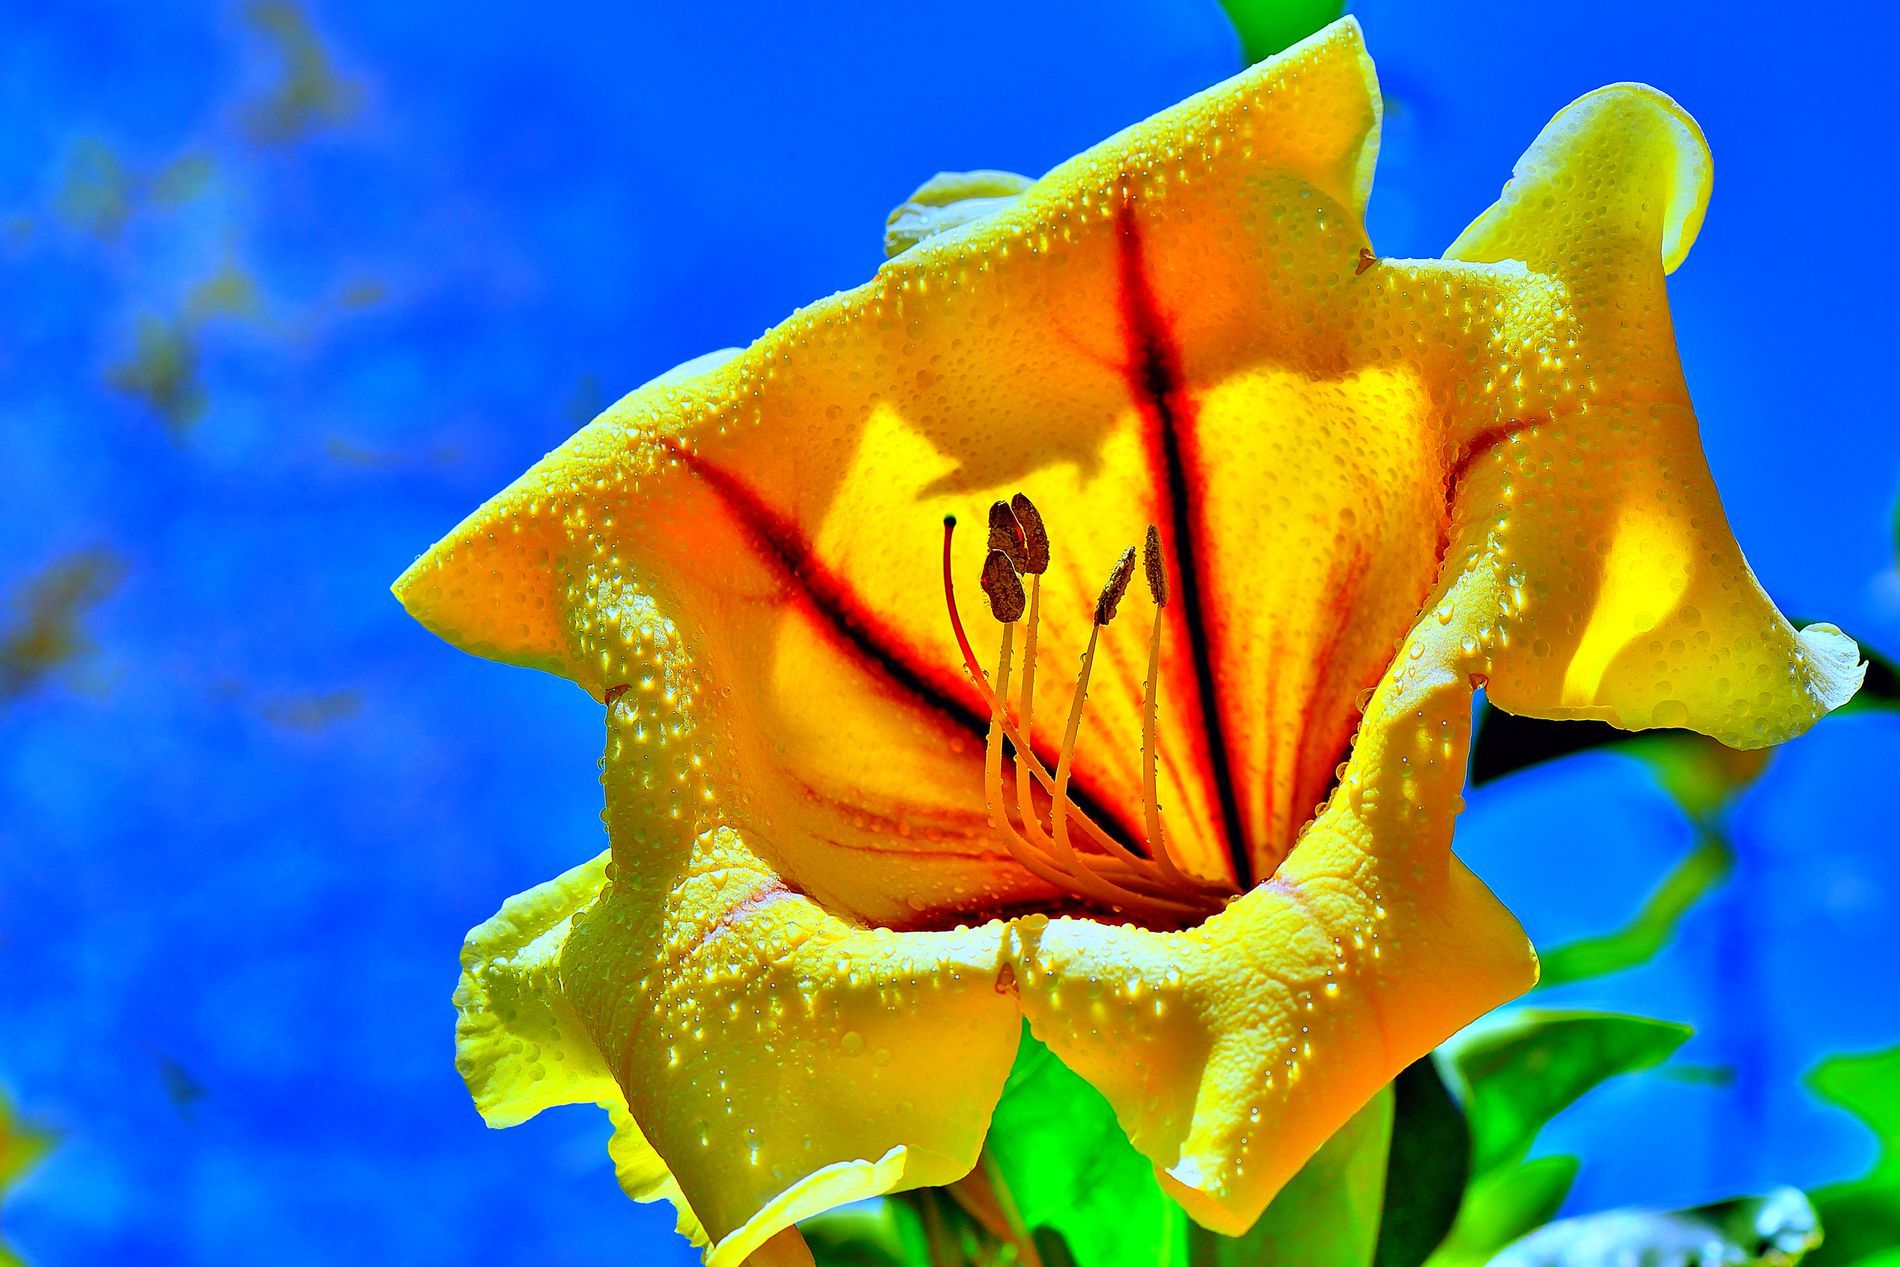
A blooming flower
The photo shows a blooming bright yellow flower with green leaves covered with small water drops of the morning. The background is formed of a clear blue sky.
A close-up shot that shows a blooming, bright yellow flower covered with water droplets under the natural sunlight. The background is formed of a blurry, clear blue sky. The contrast between the yellow flower and blue sky gives an atmosphere of spring.
Labels: Plant, Pollen, Flower, Animal, Fish, Sea Life, Petal, Geranium, Lily, Anther, Rose, Daffodil, background
Camera: NIKON CORPORATION NIKON D800E
Lens: 105mm f/2.8, AF-S VR Micro-Nikkor 105mm f/2.8G IF-ED
Aperture: F13
Exposure: 1/400 sec
ISO: 400
Focal length: 105.0 mm